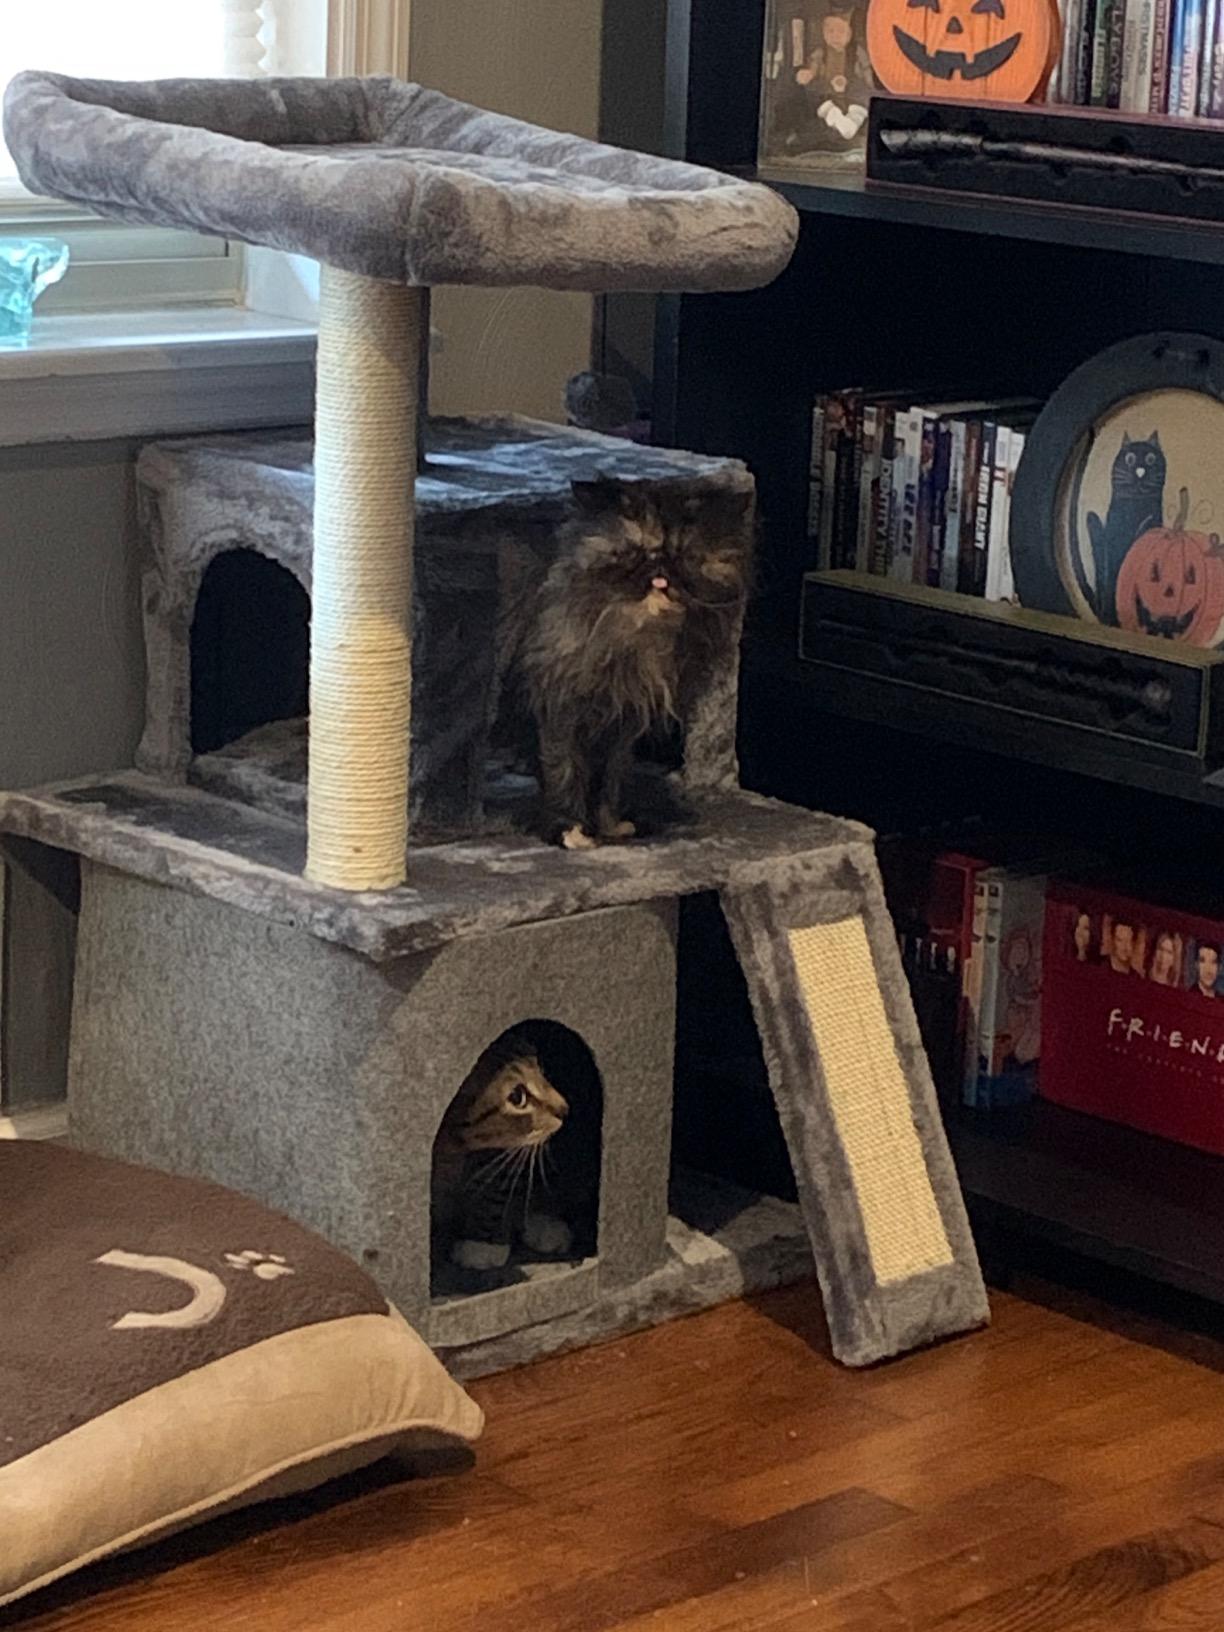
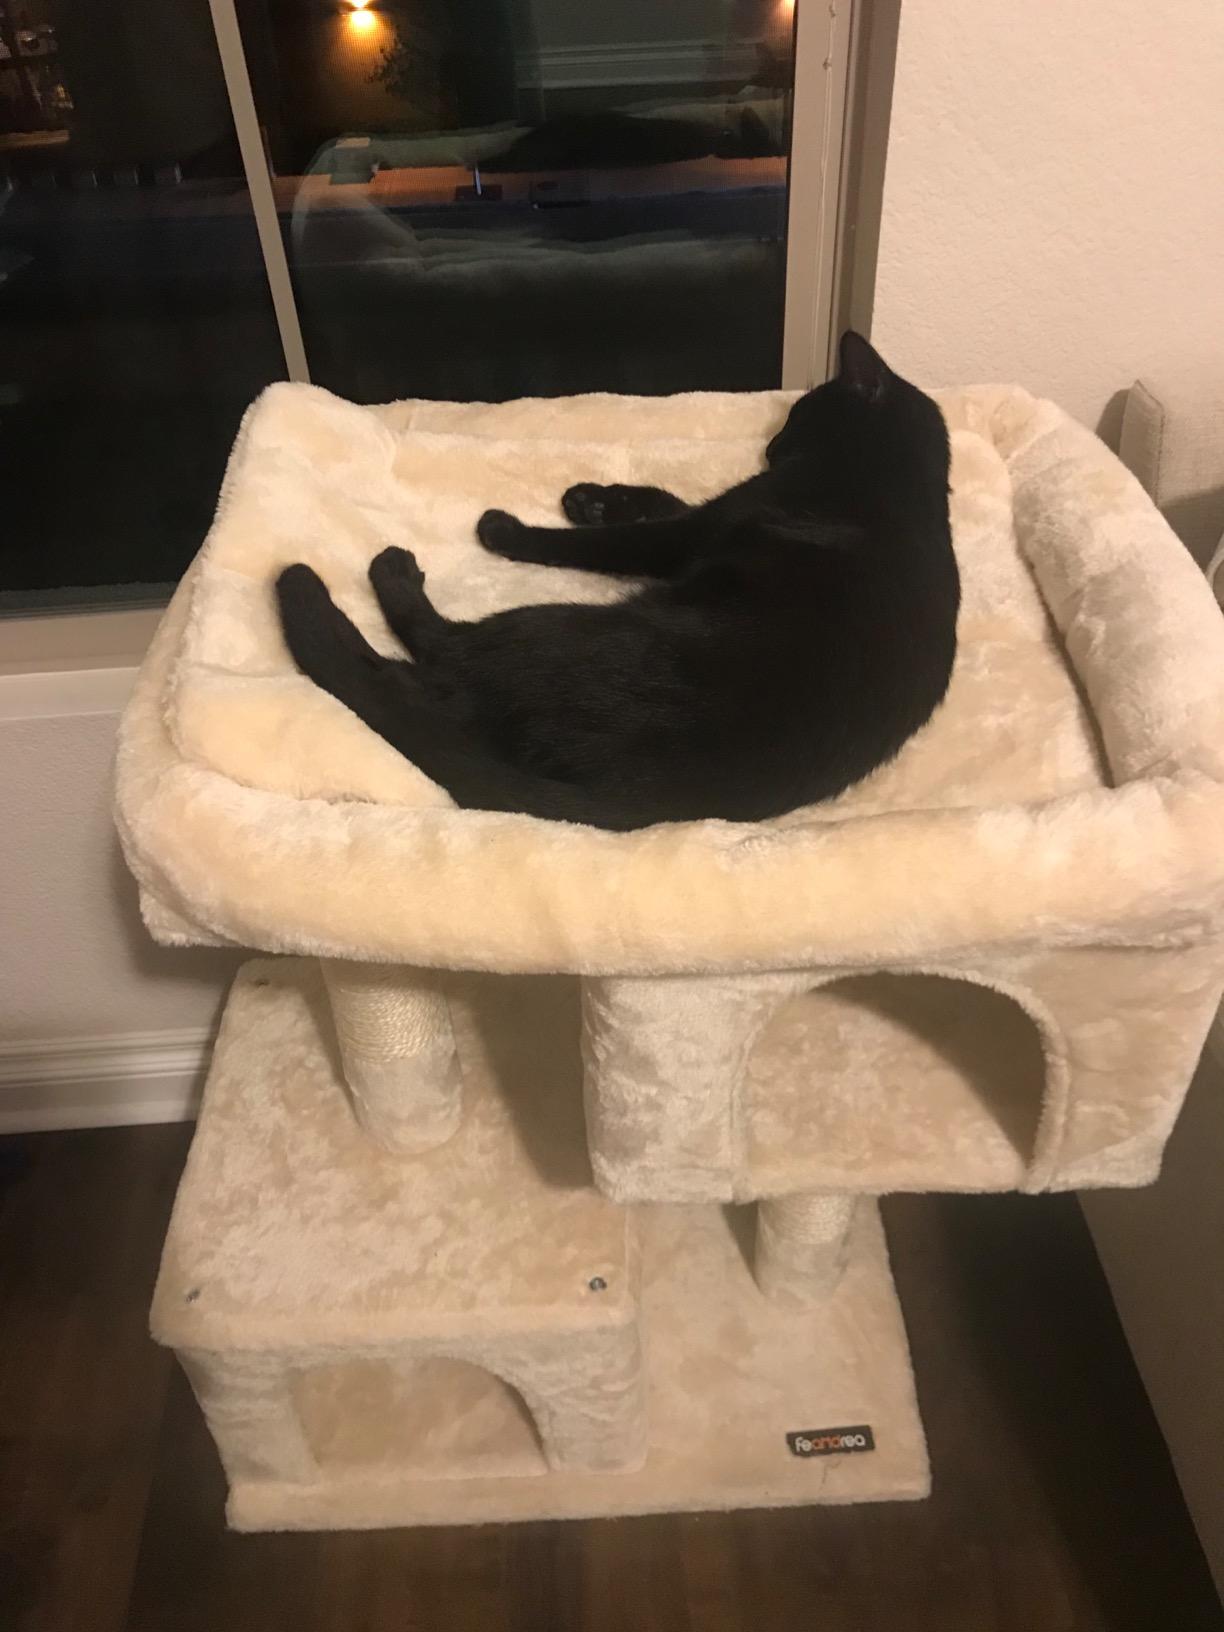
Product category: items_cat tree
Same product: no